Molecular sensor

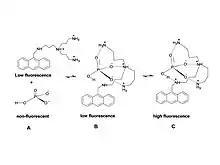
One of the first examples of a fluorescent chemosensor developed for anion monitoring (phosphate) in competitive aqueous media. The chemosensors is not emissive in its 'free' form A, but upon recognition of the phosphate by the polyamine receptor moiety (through mixture of electrostatic and hydrogen bonding interactions) B, the fluorescence emission is gradually enhanced, resulting eventually in the formation of a highly fluorescent (host:guest) structure C.

Optical signalling methods (such as fluorescence) are sensitive and selective, and provide a platform for real-time response, and local observation. As chemosensors are designed to be both targeting (i.e. can recognize and bind a specific species) and sensitive to various concentration ranges, they can be used to observed real-live events on the cellular level. As each molecule can give rise to a signal/readout, that can be selectively measured, chemosensors are often said to be non-invasive and consequently have attracted significant attentions for their applications within biological matter, such as within living cells. Many examples of chemosensors have been developed for observing cellular function and properties, including monitoring ion flux concentrations and transports within cells such as Ca(II), Zn(II), Cu(II) and other physiologically important cations and anions, as well as biomolecules.